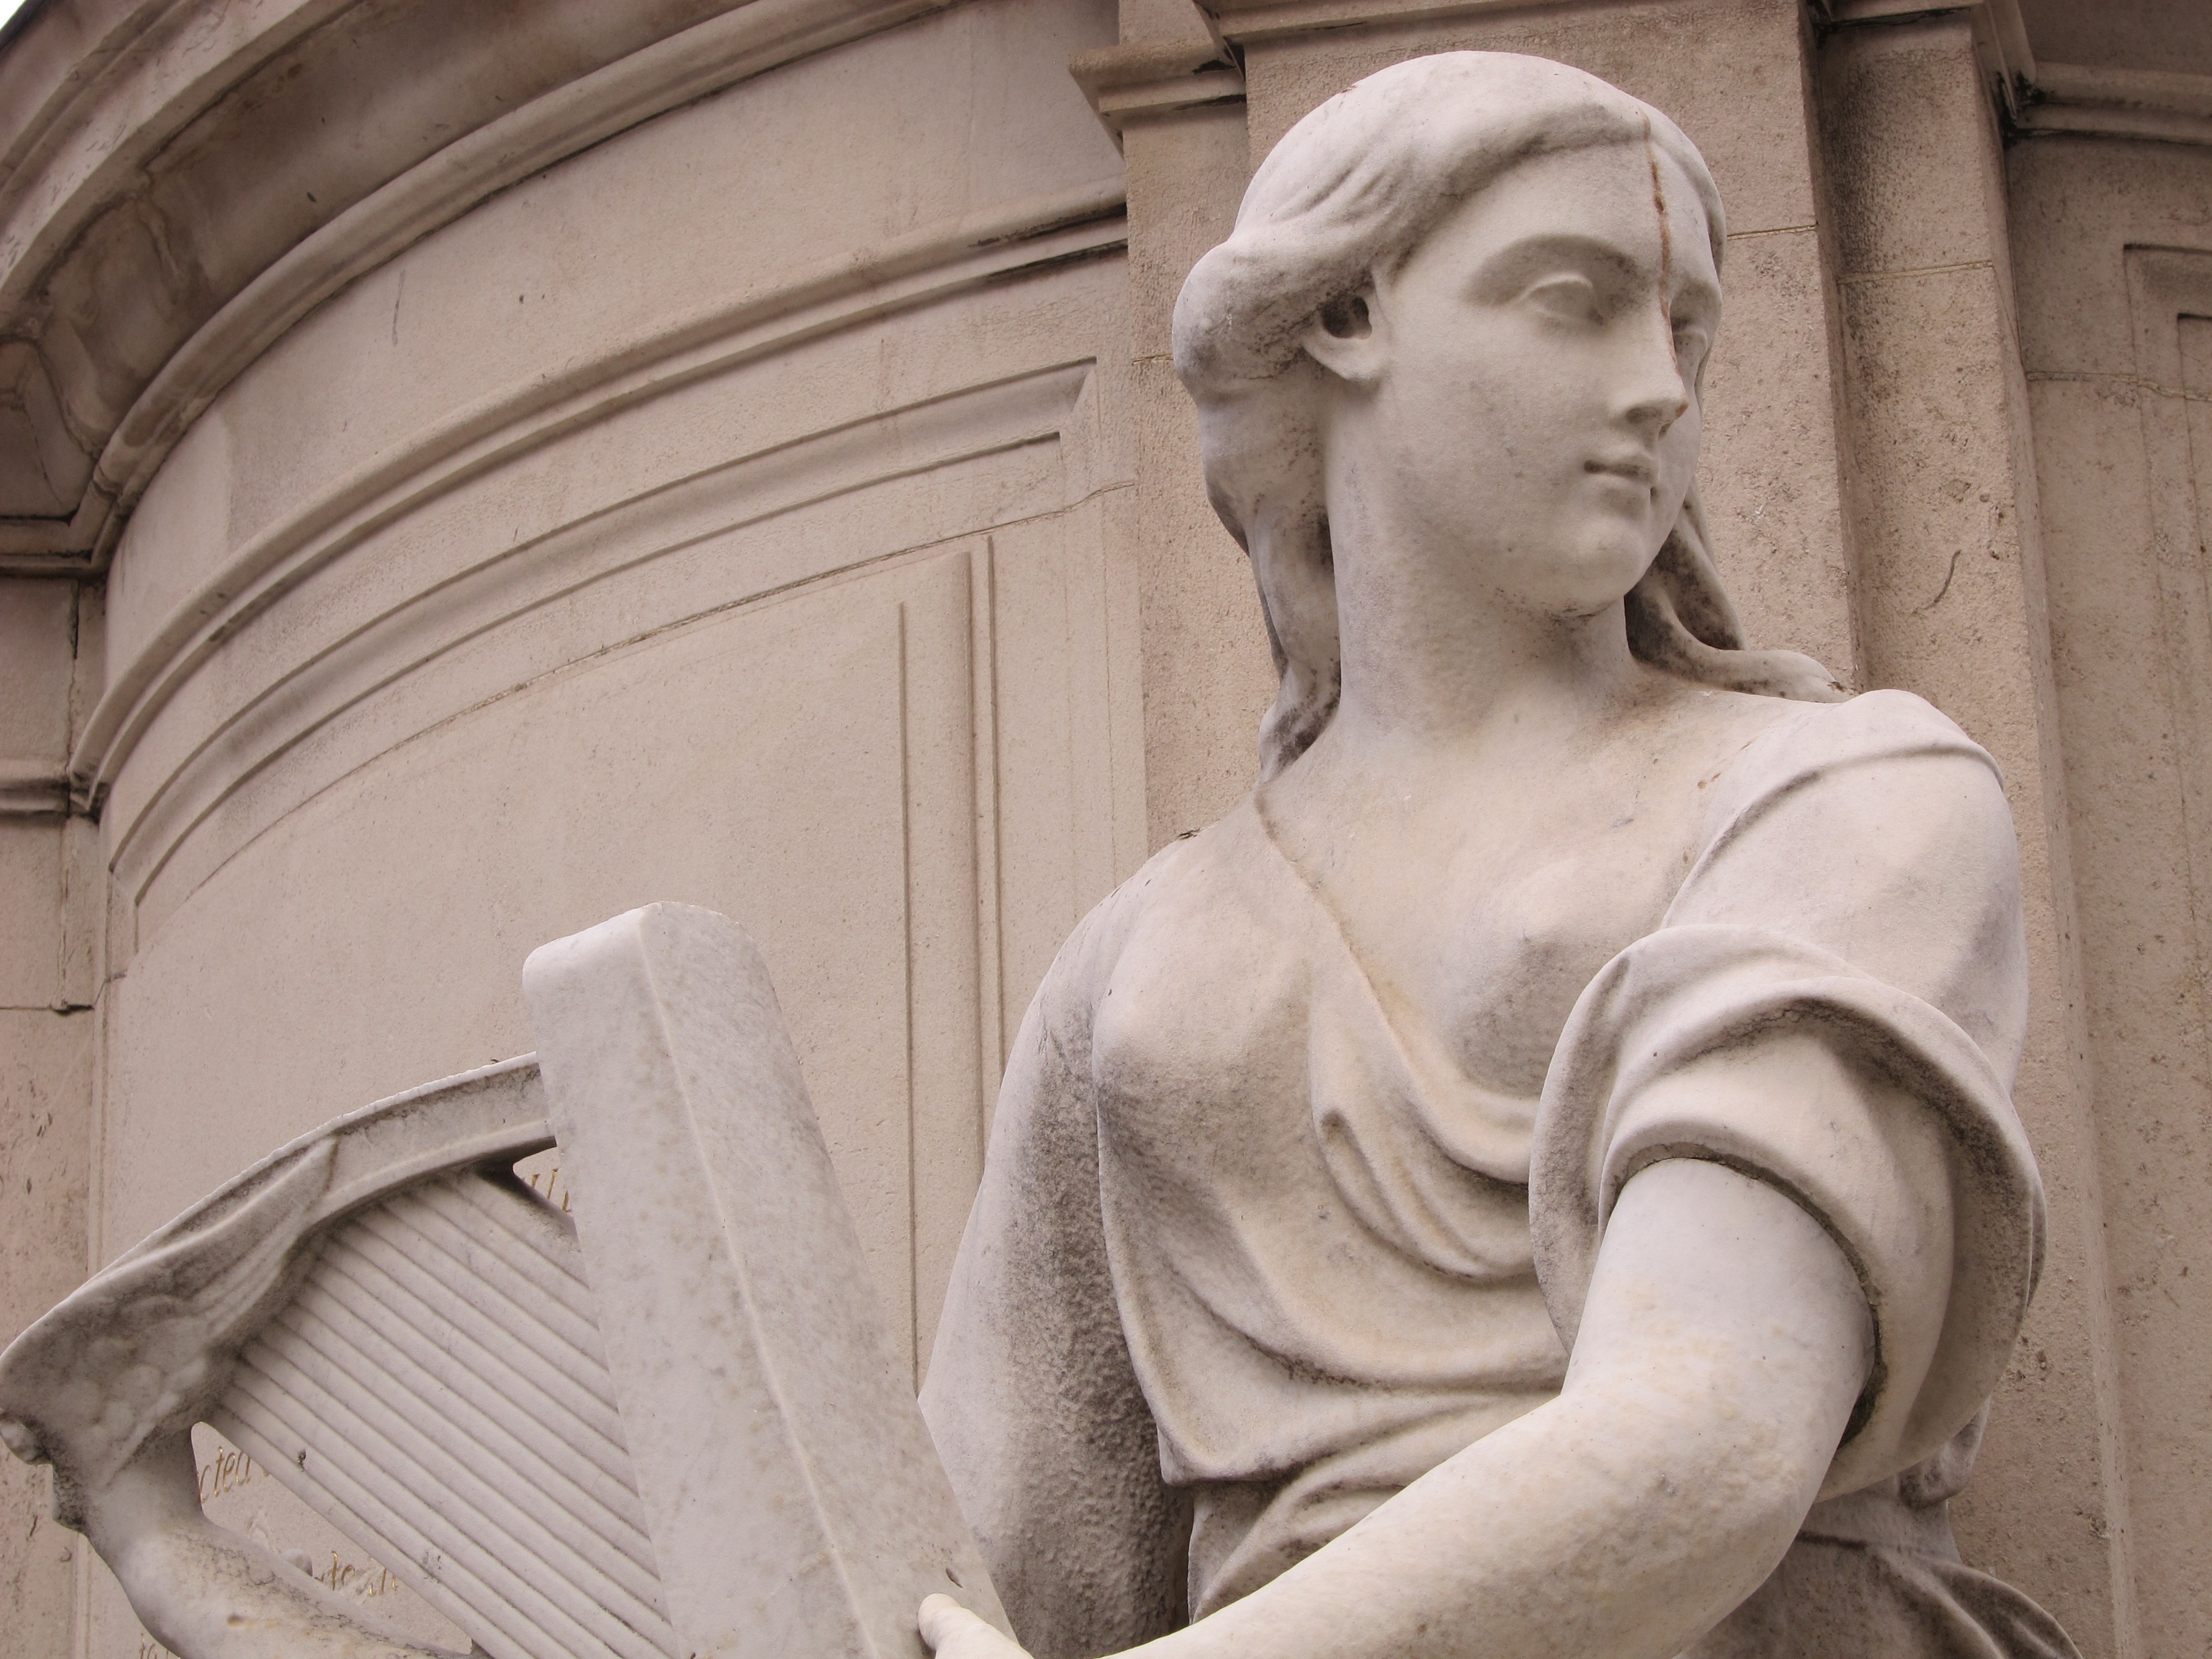
woman, stone, monument, statue, weathered, england, face, sculpture, london, art, temple, harp, carving, relief, great britain, stone carving, ancient history, human positions, classical sculpture, queen anne, terpsichore